2009 Chinese Grand Prix

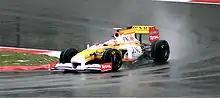
Fernando Alonso qualified his Renault second showing the Renault had improved.

The qualifying session on Saturday afternoon was split into three parts. Sebastian Vettel achieved his second career pole position – and the first for his Red Bull Racing team – at the end of the session. Vettel, who ran only one flying lap each in the final two parts of qualifying, due to problems with the driveshafts of his car, edged out Fernando Alonso by two-tenths of a second in the final part of qualifying. Red Bull's other driver Mark Webber finished third, immediately ahead of Brawn GP cars of Barrichello and Button. Kimi Räikkönen, after a disappointing performance during practice, secured eighth position behind Trulli in sixth and Rosberg in seventh place. Hamilton and Toro Rosso's Sébastien Buemi completed the top ten on the grid. Nick Heidfeld, Heikki Kovalainen, Felipe Massa, Timo Glock and Kazuki Nakajima made up 11th to 15th on the grid. Drivers eliminated in the first qualifying session and classified 16th to 20th were Sébastien Bourdais, Nelson Piquet Jr., Robert Kubica, Adrian Sutil and Giancarlo Fisichella. Due to his five-place penalty, Glock was placed 19th and Nakajima, Bourdais, Piquet, Kubica and Sutil were each promoted by one position in the revised starting grid.